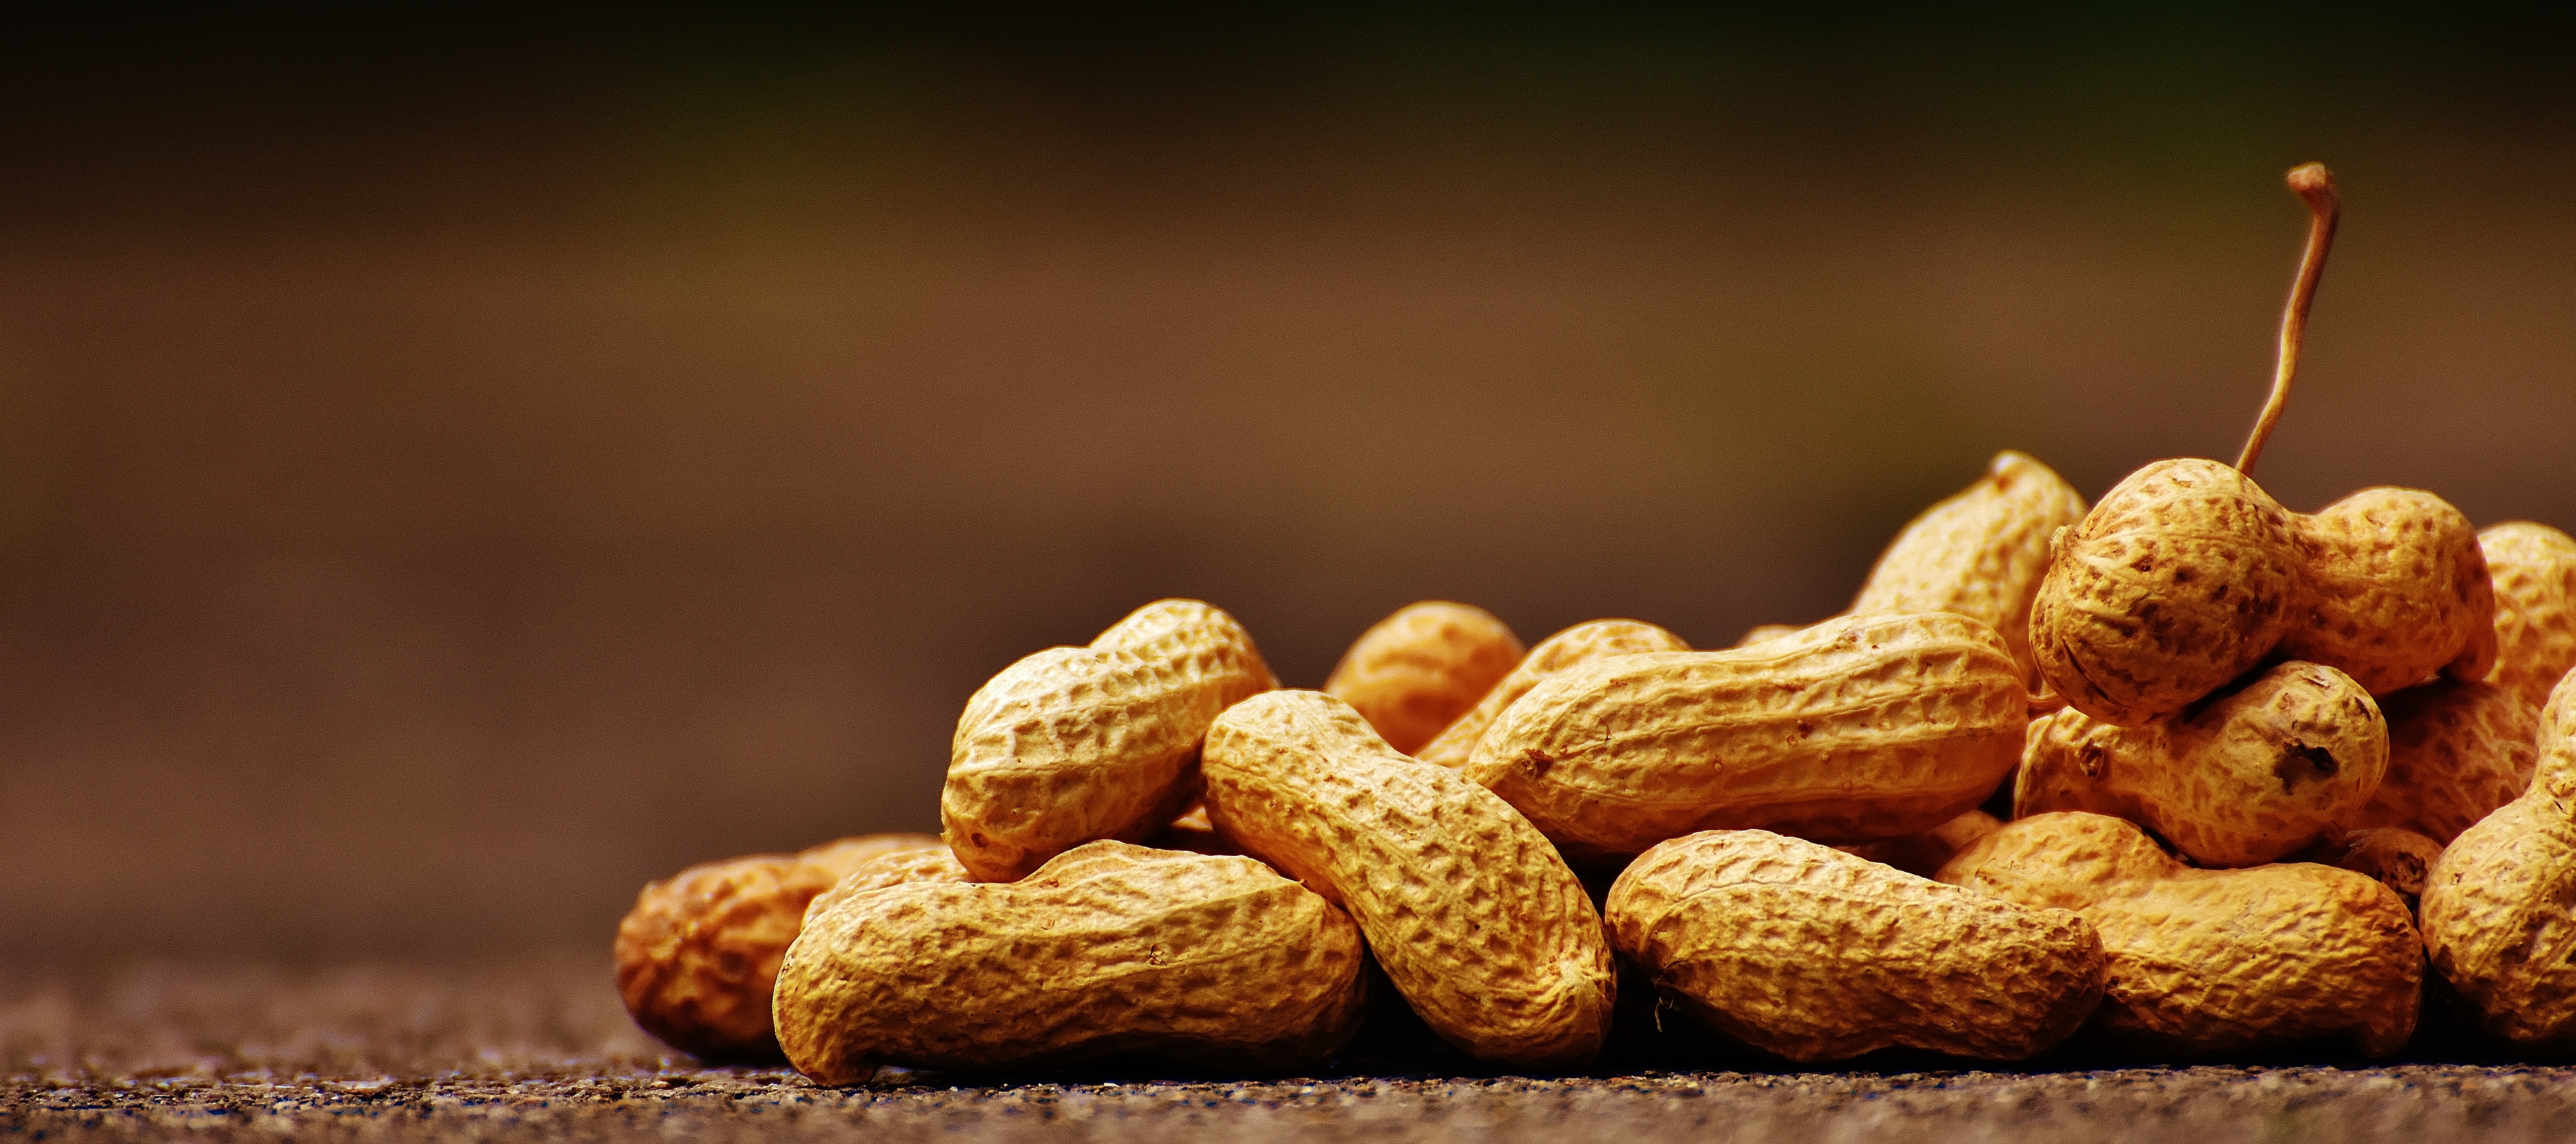
open, plant, fruit, food, produce, nut, snack, eat, delicious, shell, nuts, nutrition, tasty, peanuts, nutshell, peanut, macro photography, nibble, flowering plant, knabberzeug, grass family, land plant